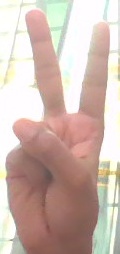
ASL sign: 2